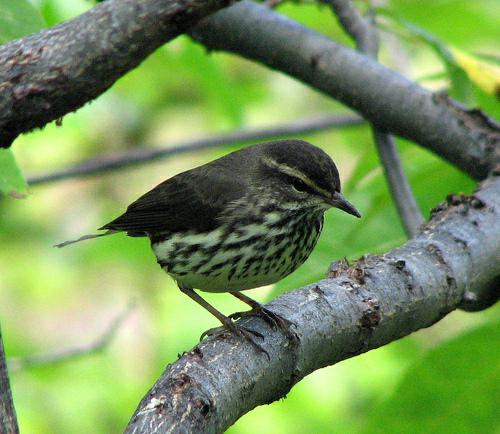
A photo of a northern waterthrush